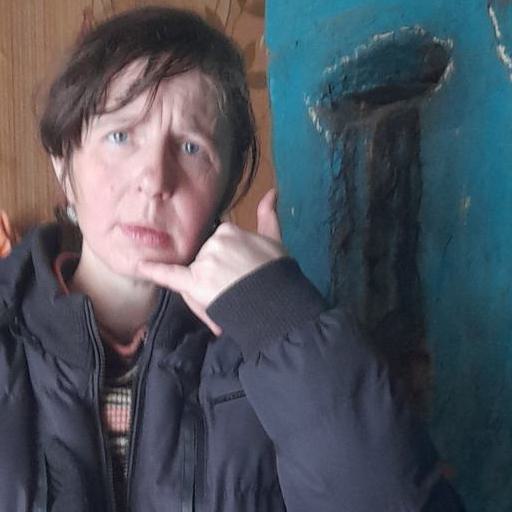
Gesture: call